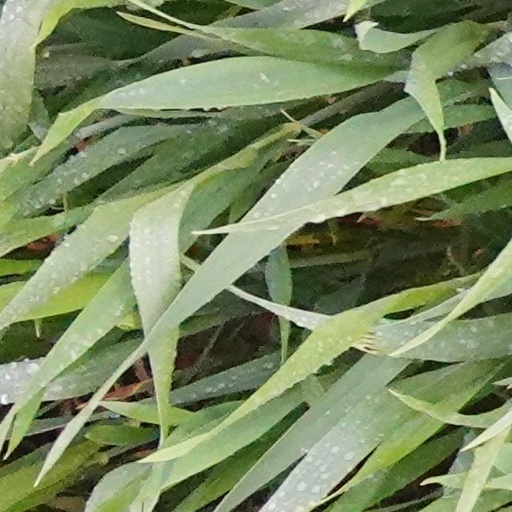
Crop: wheat